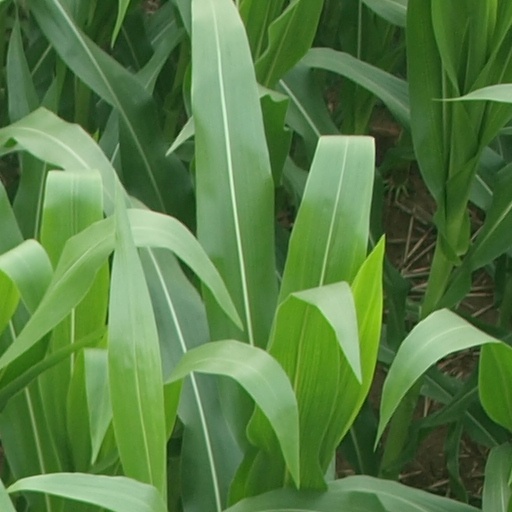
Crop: maize; corn